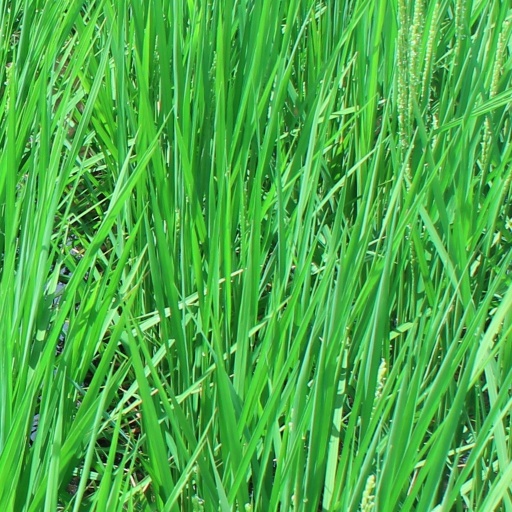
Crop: rice